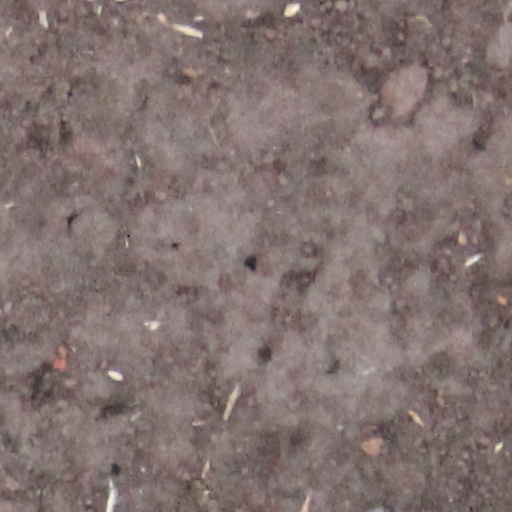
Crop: wheat